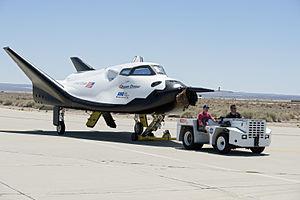
Sierra Nevada Corporation est une entreprise d'électronique et un intégrateur de systèmes américain fournisseur de l'Armée américaine, de la NASA et de l'industrie spatiale.